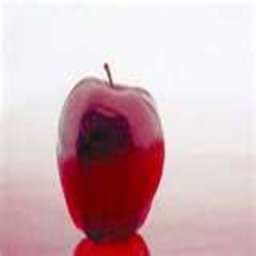
Label: Apple